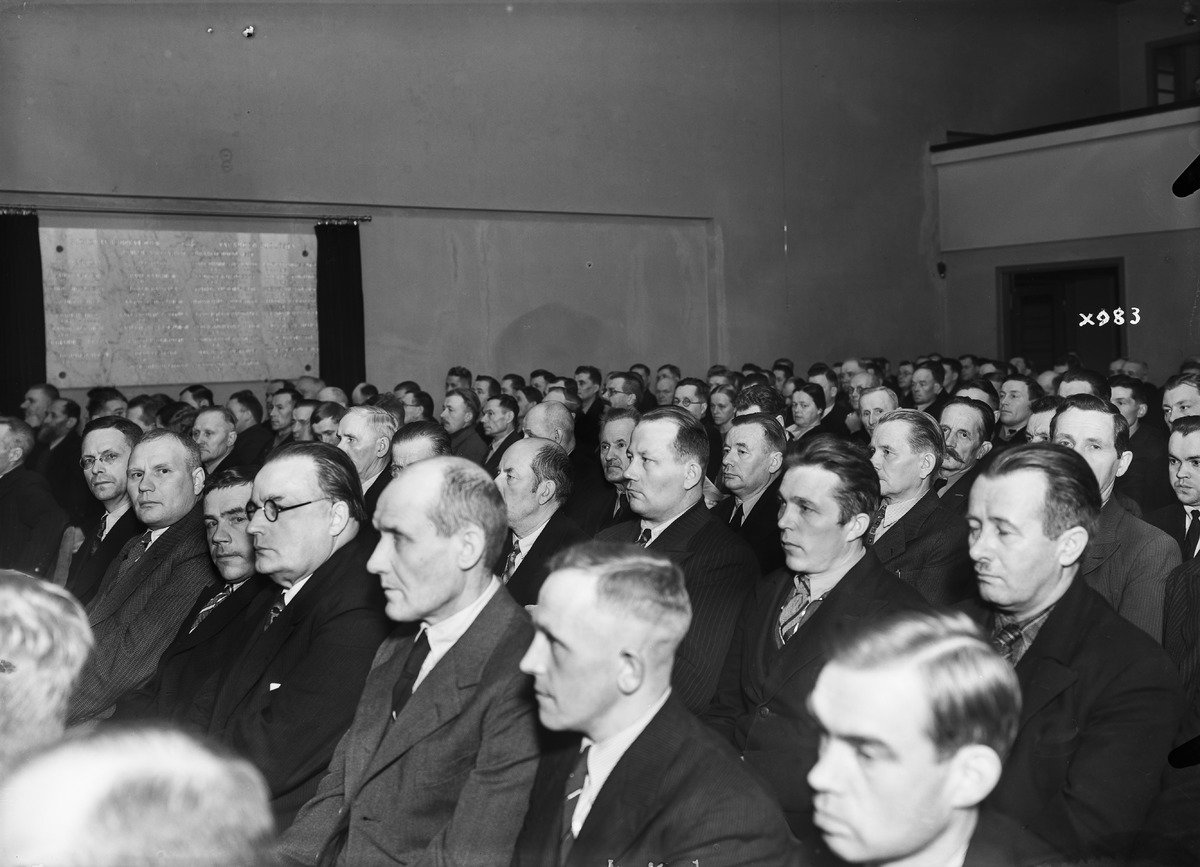
Kunnallispäivien yleisöä
Audience of the Municipal Forum
sisällön kuvaus: Kunnallispäivien yleisöä suojeluskuntatalon juhlasalissa Oulu Raatissa 28.10.1937. Kunnallispäivät olivat jakamattoman Oulun läänin viimeiset. content description: Audience of the Municipal Forum in the hall of White Guard's house in Raatti in Oulu on October 28, 1937. This was the last Municipal Forum before the division of Oulu Province.
Vuosi: 1937
Paikka: Suomi, Oulu, Suomi, Pohjois-Pohjanmaa, Oulu
Aiheet: kunnallispäivät; erikoispäivät; kunnallinen toiminta; sisäkuva; kunnat; teemapäivät; municipalities; forums; symposiums